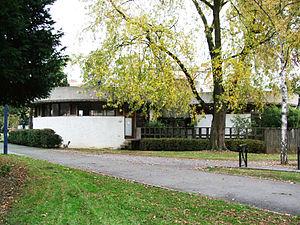
la petite bibliothèque ronde